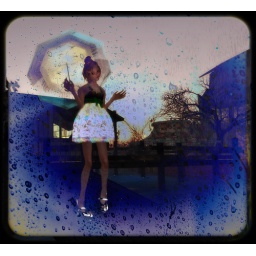
Little girl in her mother's shoes